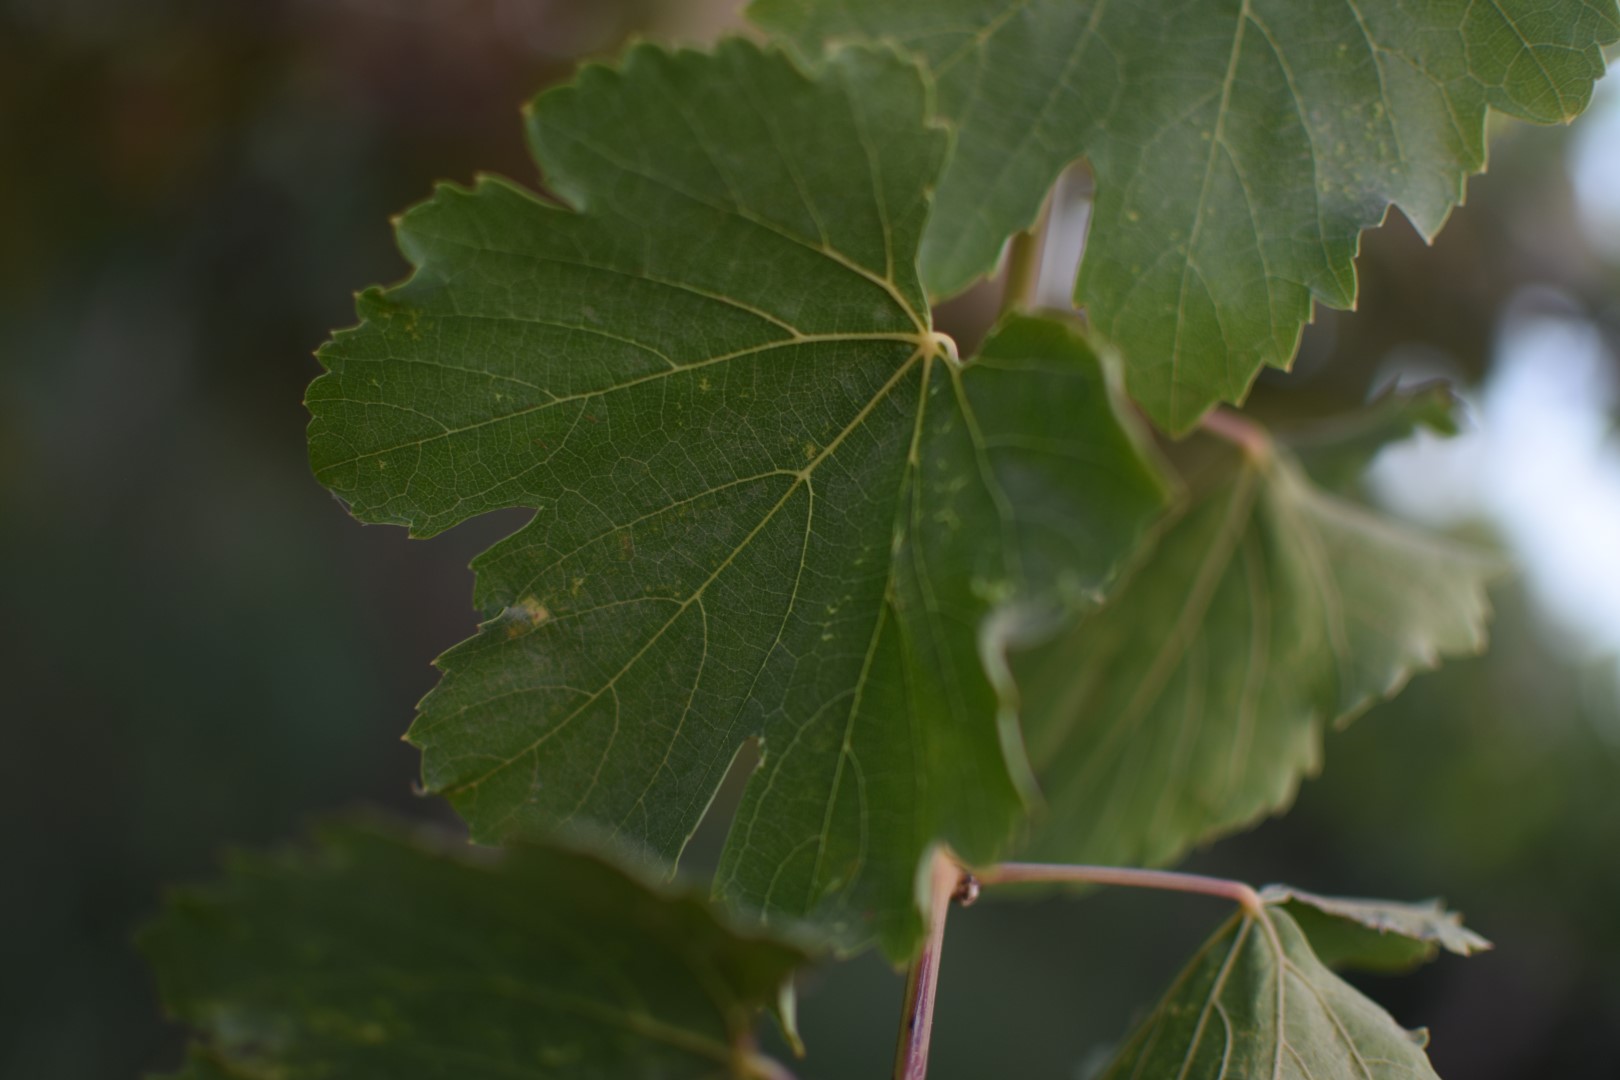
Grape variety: Thompson Seedless